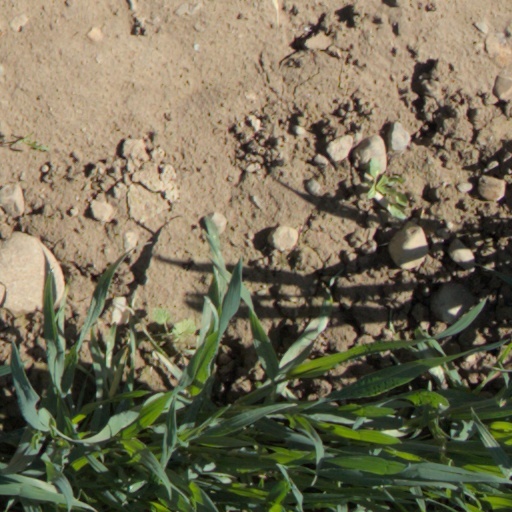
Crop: wheat